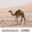
Label: camel